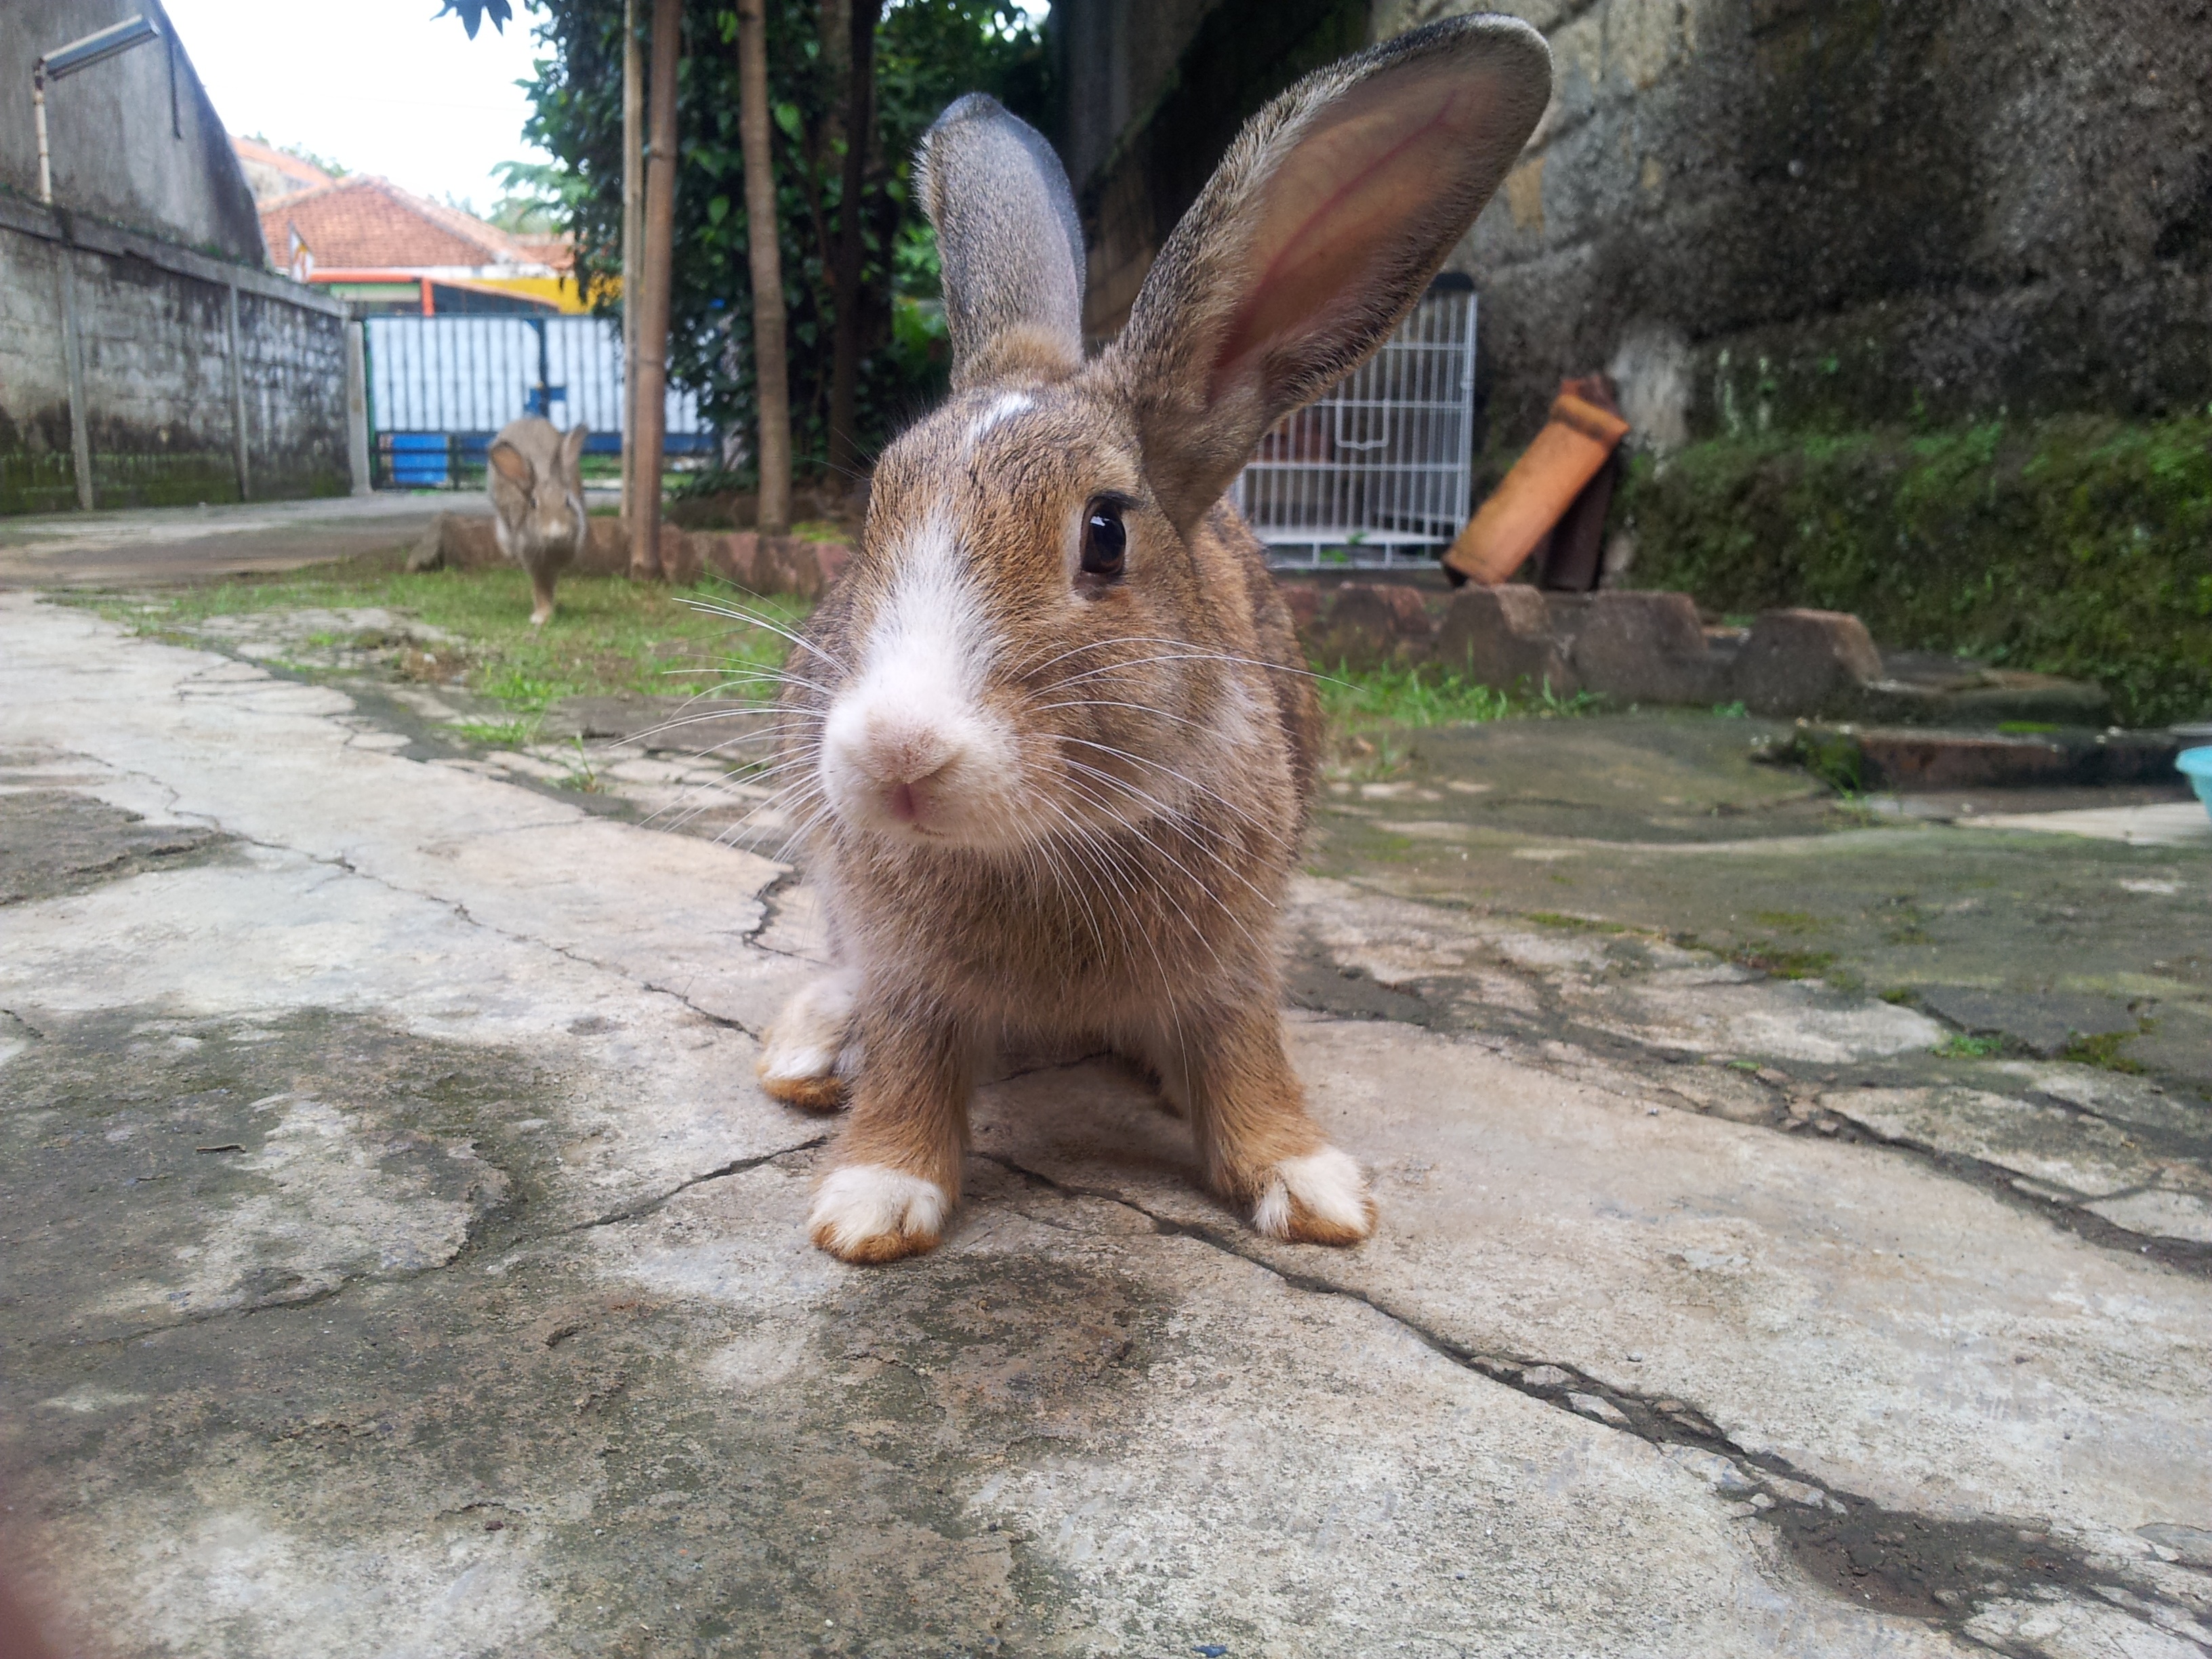
animal, fluffy, brown, mammal, fauna, rabbit, whiskers, furry, vertebrate, domestic, bunny, domestic rabbit, rabits and hares